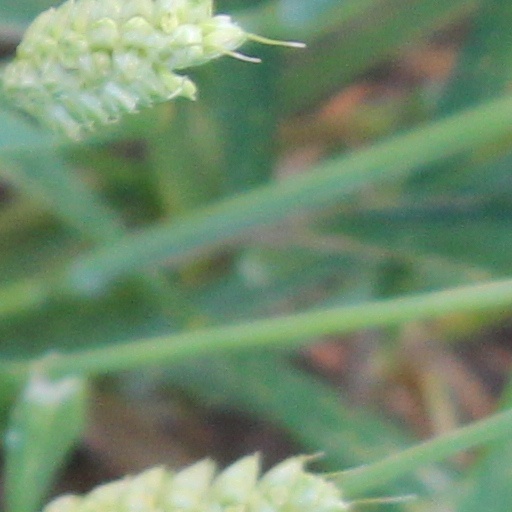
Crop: wheat